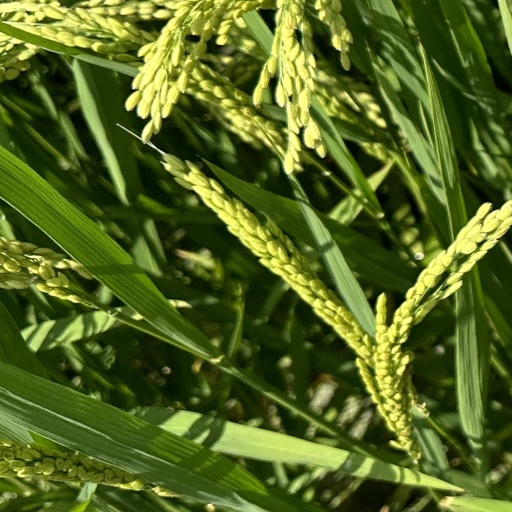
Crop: rice